Vice President of the United States

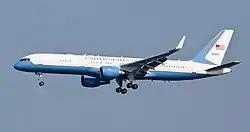
Air Force Two, the official vice presidential aircraft, carrying the vice president

The vice presidential candidates of the major national political parties are formally selected by each party's quadrennial nominating convention, following the selection of the party's presidential candidate. The official process is identical to the one by which the presidential candidates are chosen, with delegates placing the names of candidates into nomination, followed by a ballot in which candidates must receive a majority to secure the party's nomination.